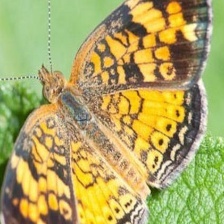
Species: CRECENT